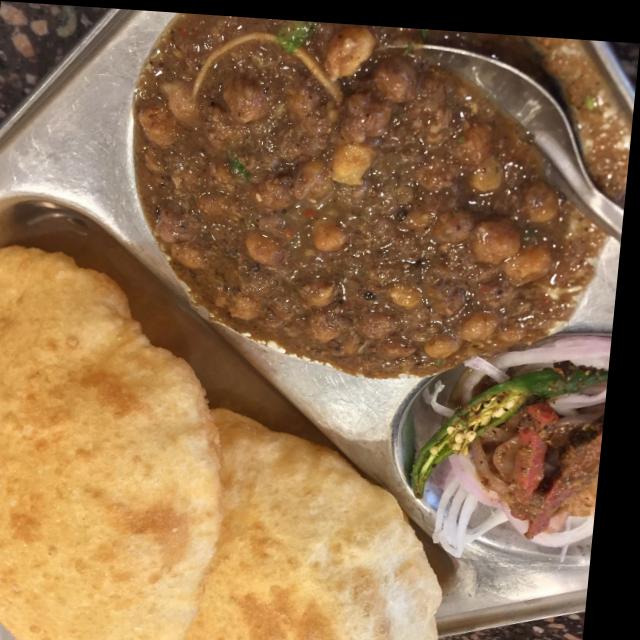
Dish: chole_bhature